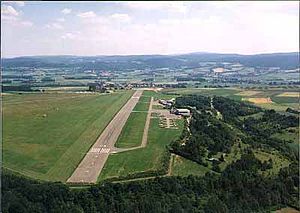
Flughafen Bayreuth
Flughafen Bayreuth, også benævnt Verkehrslandeplatz Bayreuth, Flughafen Bindlacher Berg, Bayreuth Airport, er en regional lufthavn ved landsbyen Bindlacher Berg, 10 km nordøst for Bayreuth i Oberfranken i delstaten Bayern, Tyskland.